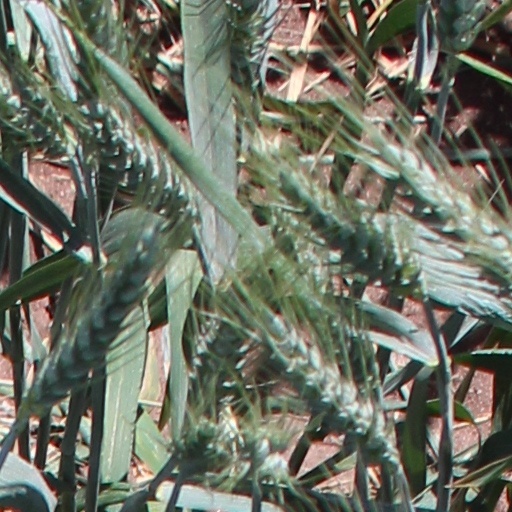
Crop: wheat